Monte Pittman

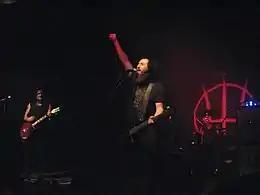
Pittman during Prong's 2007 tour

Pittman was introduced to Prong's Tommy Victor by White Zombie drummer Ivan de Prume; the two hit it off, and Pittman joined Prong in 2000. He played guitar on their 2002 tour that spawned the live album "100% Live". Pittman handled guitar and bass duties for the 2003 album "Scorpio Rising".